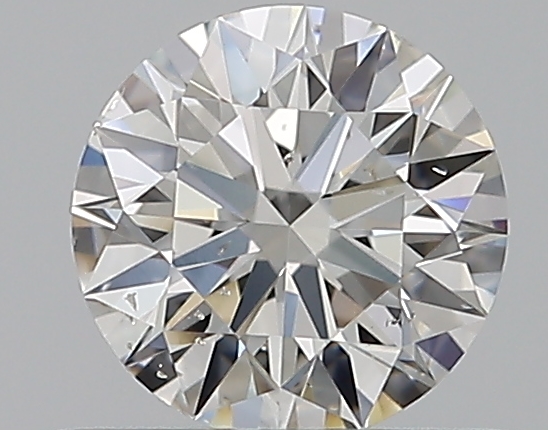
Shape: round
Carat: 0.5
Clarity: SI1
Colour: G
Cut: EX
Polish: VG
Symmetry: EX
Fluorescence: N
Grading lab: GIA
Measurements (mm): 5.08 x 5.1 x 3.15